Thorpe affair

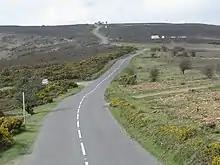
The moorland road above Porlock Hill, Somerset, close to the scene of the shooting

Meanwhile, Bessell's efforts ensured that for the time being the Scott threat was kept at bay. The missing insurance card meant that Scott's wife, who was pregnant, could not claim maternity benefits. Scott threatened to talk to newspapers, but the matter was resolved by the issue of an emergency card after Bessell's intervention at the Department of Health and Social Security. In 1970 Scott's marriage collapsed; he blamed Thorpe, and again threatened exposure. Bessell successfully prevented Thorpe's name being mentioned in court during the divorce proceedings, and arranged that Thorpe would anonymously pay the legal costs. Early in 1971 Scott moved to a cottage in the village of Tal-y-bont in North Wales, where he befriended a widow, Gwen Parry-Jones. He sufficiently persuaded her of his mistreatment at the hands of Thorpe that she contacted the Liberal MP for the adjoining constituency of Montgomeryshire—Emlyn Hooson, on the right wing of the party and a friend of neither Thorpe nor Bessell. Hooson suggested a meeting at the House of Commons.